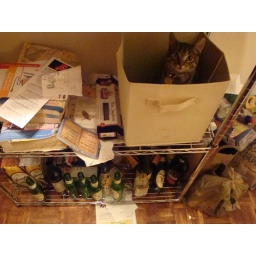
cat in the box